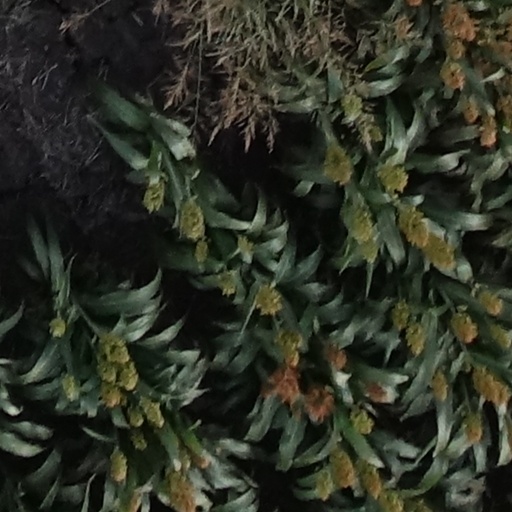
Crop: sorghum